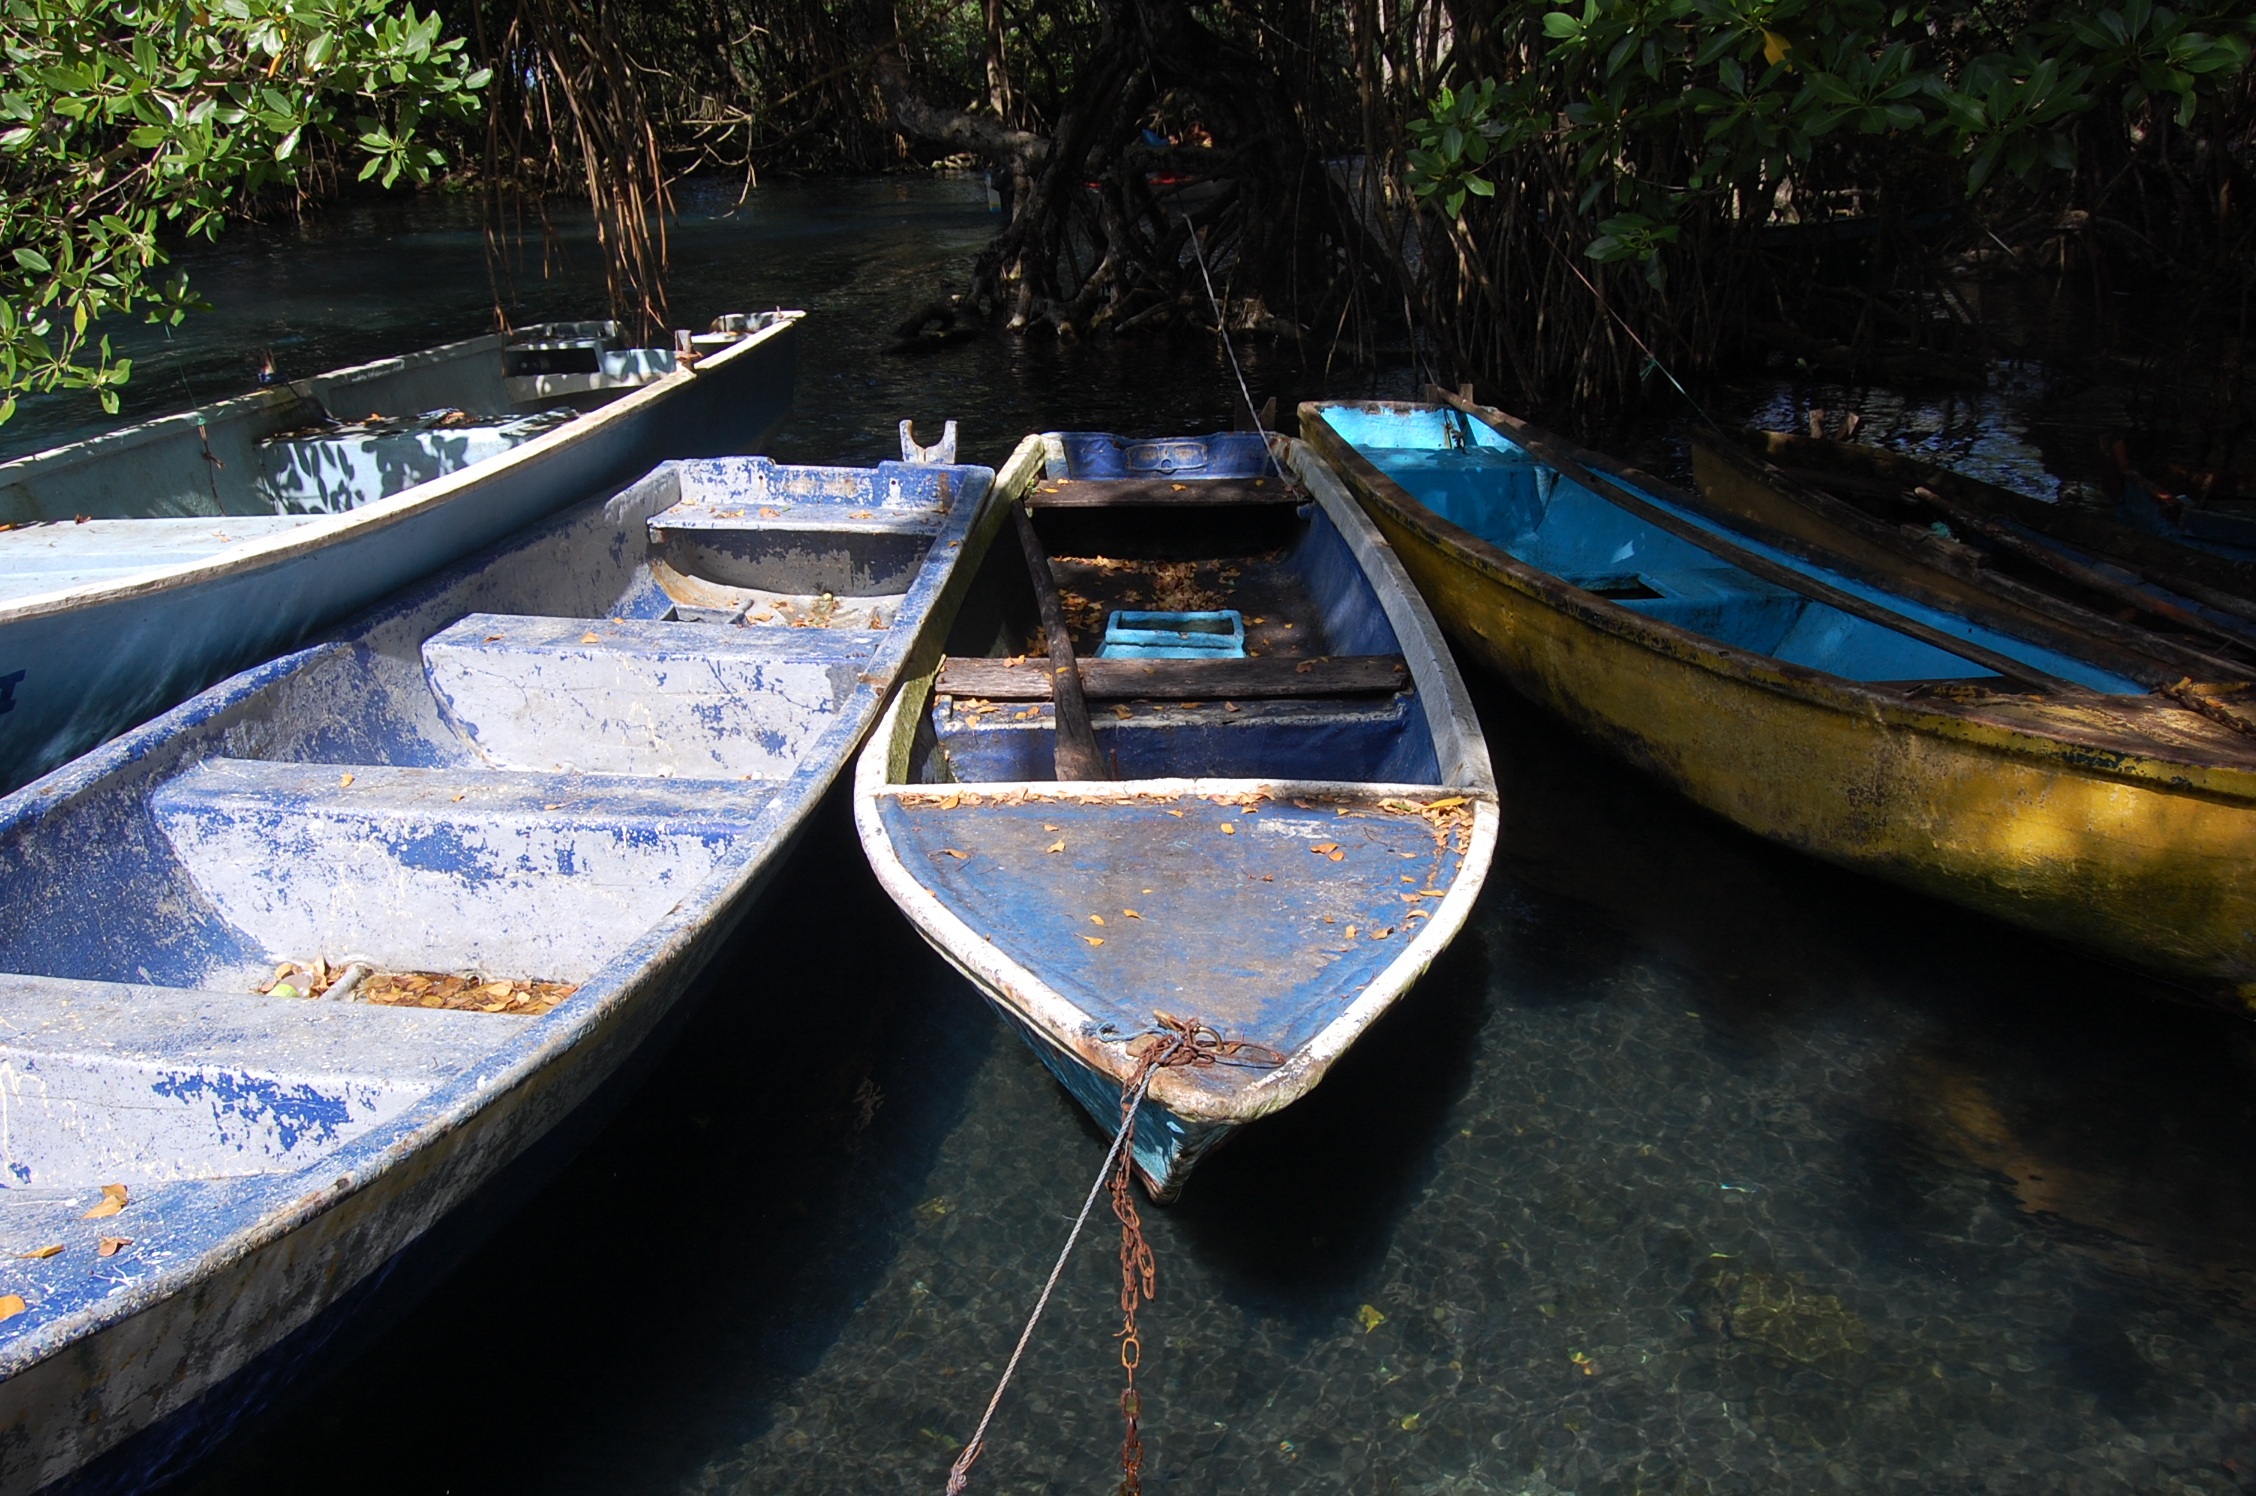
water, boat, canal, travel, canoe, reflection, vehicle, waterway, boating, boats, laguna, gondola, watercraft, watercraft rowing